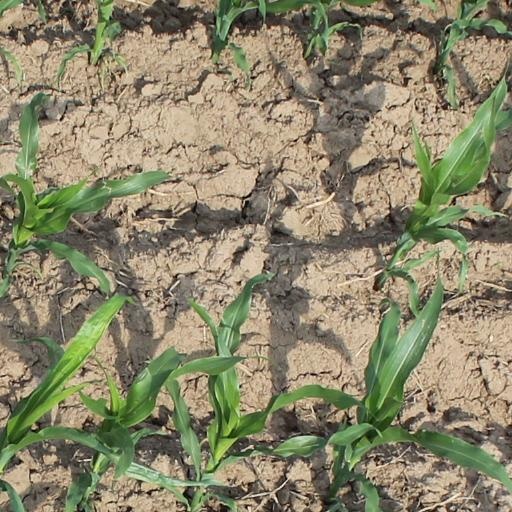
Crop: maize; corn